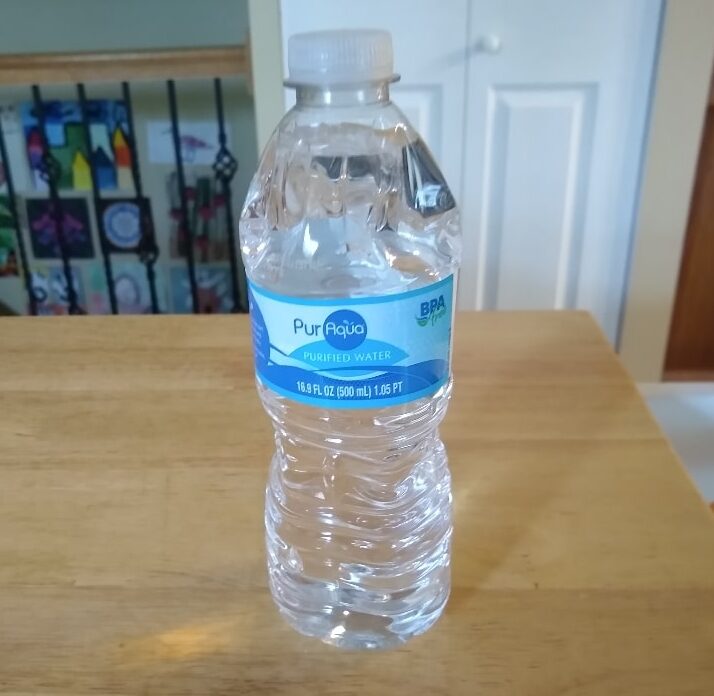
Waste category: plastic